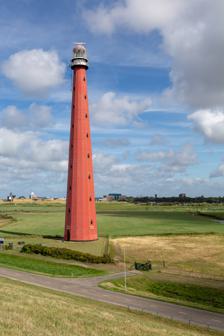
Building: Lange Jaap
Country: Netherlands
Year built: 1822
Lighthouse Lange Jaap Lighthouse Kijkduin Lange Jaap Location Huisduinen Netherlands Coordinates 52°57′19.74″N 4°43′35.06″E / 52.9554833°N 4.7264056°E / 52.9554833; 4.7264056 Tower Constructed 1822 (first) Construction cast iron tower Height 63.45 metres (208.2 ft) Shape 16-sided tapered prism with gallery, lantern and rotating antenna Markings red tower and dome, white lantern Heritage Rijksmonument Light First lit 1878 (current) Focal height 57 metres (187 ft) Lens 1st order Fresnel lens Intensity 5,200,000 cd Range 30 nautical miles (56 km; 35 mi) Characteristic Fl (4) W 20s. Netherlands no. NL-1494 Lange Jaap ("Tall Jake"), also known as Kijkduin Light or Den Helder Light , is an active lighthouse near Fort Kijkduin in Huisduinen , Netherlands . At a height of 63.5 metres (208.2 ft) it is one of the tallest "traditional lighthouses" in the world. For almost a century, from 1878 to 1974, it was the tallest lighthouse in the Netherlands, until the construction of the Maasvlakte Light . According to The Lighthouse Directory it is the tallest non-skeletal cast-iron lighthouse in the world. The site used to be open and accessible to visitors. Due to safety concerns, the tower itself has been closed to the public since 1998. Since September 2021, an area with a radius of 70 meters around the lighthouse has been fenced off due to concerns that the tower may topple over. History Aerial view of Lange Jaap, 2005 The first aid to navigation at the site was a simple coal-fire light from 1814, at Fort Kijkduin, a few hundred meters north of the current tower. In 1822 the construction of the first tower was completed and it was first lit on 29 October 1822. The tower was a 22-metre (72 ft)-tall, six-storey brick tower. The light consisted of 26 Argand lamps with parabolic reflectors, visible at a distance of up to 6 nautical miles (11 km; 6.9 mi). Cracks in the building foundation were repaired twice, in 1826 and 1827. In 1853 the light was replaced by an Argand lamp lens system with fixed Fresnel lens . The construction of the second and current lighthouse started in 1877 and its first illumination was on 1 April 1878. The first lens system was a stationary lens with Argand lamps from the old tower. In 1903 this was replaced with a Barbier and F.B. rotational system, with Mercury bearings. It used incandescent kerosene and had an intensity of 1,200,000 cd . Its characteristic was 2 flashes every 10s and was visible for "20 English miles". In 1912 an improved pharoline incandescent light was installed. The light was electrified in 1924 and a Brandaris 80V 50A lamp was fitted. In 1940, during World War II , this light system was destroyed. During the war the lighthouse was painted in camouflage -colours. An emergency light was installed in 1945, with an intensity of 62,000 cd. On 2 September 1949, the current 920mm 1st order Fresnel lens was installed. In 1988 the site was listed as a Rijksmonument . The cupola and lantern pane were replaced in 1992; the old shell is displayed outdoors in the royal dockyard of Willemsoord in Den Helder. In 1998 the lighthouse was closed to the public due to cracks on the cast-iron floors. Although it was refurbished in 1999 and a new coat of paint was applied, as of 2002 [update] it is unlikely that the tower will be reopened, especially due to more stringent safety regulations introduced after the Volendam café disaster and the formation of the Dutch Safety Board . In September 2021, according to the latest safety inspection, major cracks in the cast iron caused the site to be blocked for visitors. Due to the possibility of the construction collapsing, a 70-meter range around the lighthouse was completely blocked off. Whether and how the construction can be braced and reinforced is now being considered. Construction The 17-storey 264-step tower was designed by Quirinus Harder and prefabricated by Penn & Bauduin in Dordrecht . It was constructed from 1,088 iron plates and 21,446 nuts and bolts. In popular culture Lange Jaap is the subject of the song "Onze Lange Jaap" by Jan Helder. See also Dutch Rijksmonument 335626 Netherlands portal List of tallest lighthouses in the world List of lighthouses in the Netherlands List of Rijksmonuments References Wikimedia Commons has media related to Lange Jaap Lighthouse .